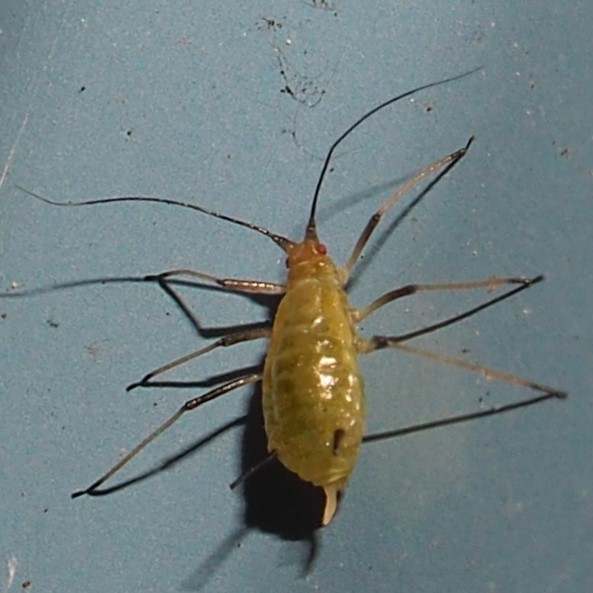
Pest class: english_grain_aphid